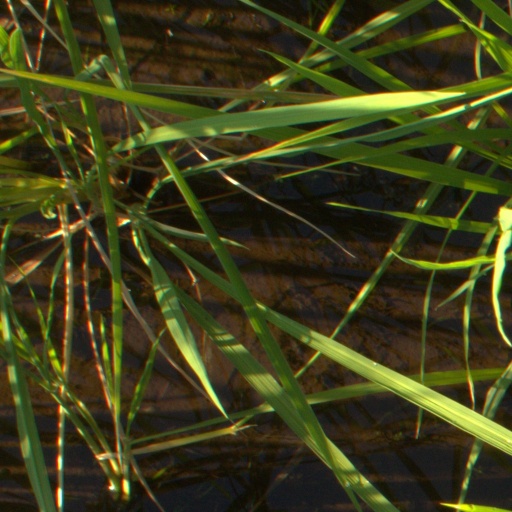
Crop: rice